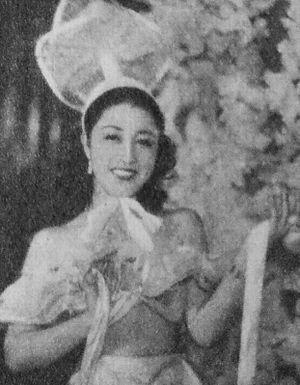
Mitsuko Kusabue est une actrice japonaise née le 22 octobre 1933.